Edicts of Ashoka

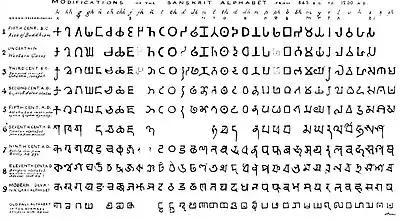
Brahmi script consonants, and their evolution down to modern Devanagari, according to James Prinsep, as published in the Journal of the Asiatic Society of Bengal, in March 1838. All the letters are correctly deciphered, except for two missing on the right: 𑀰(ś) and 𑀱(ṣ).

Besides a few inscriptions in Greek and Aramaic (which were discovered only in the 20th century), the Edicts were mostly written in the Brahmi script and sometimes in the Kharoshthi script in the northwest, two Indian scripts which had both become extinct around the 5th century CE, and were yet undeciphered at the time the Edicts were discovered and investigated in the 19th century.